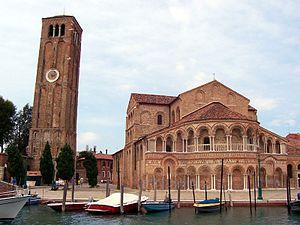
Cet article recense les églises de Venise, en Italie.